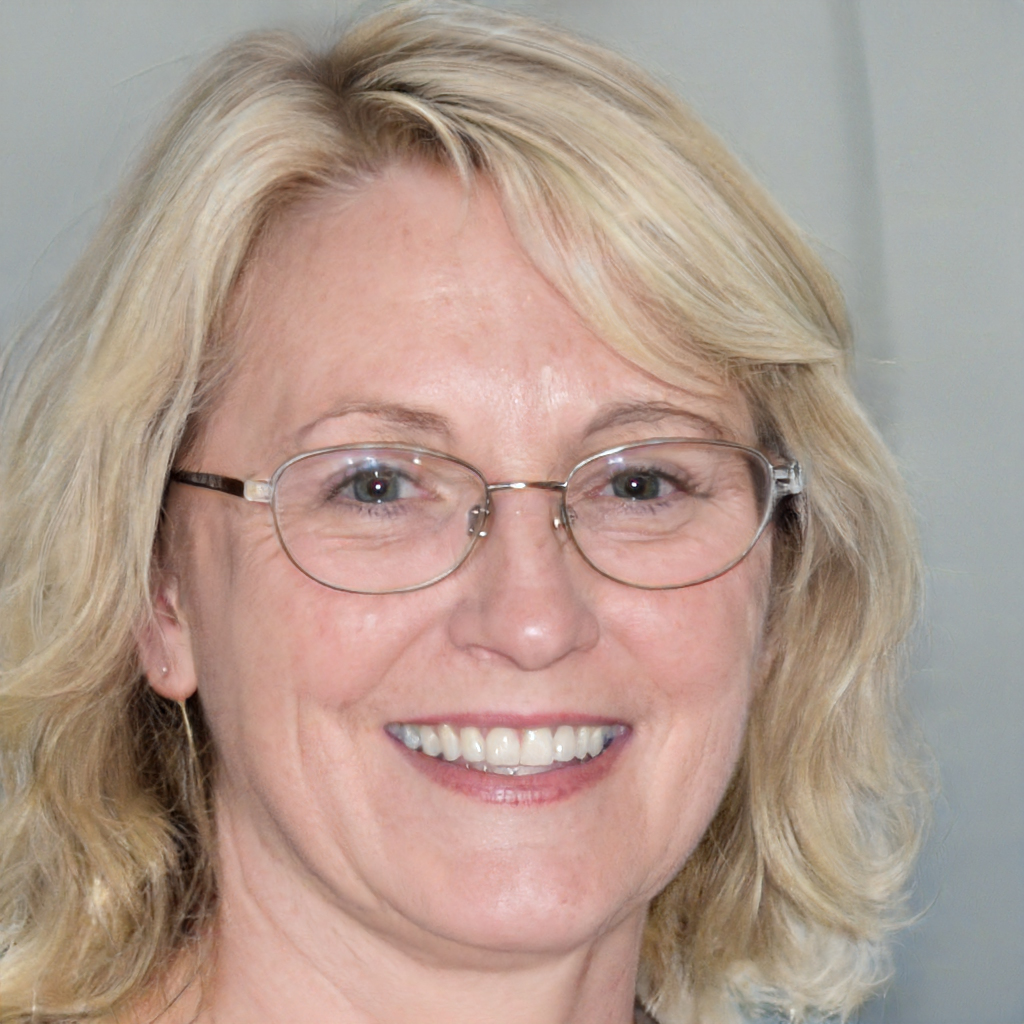
Gender: Female